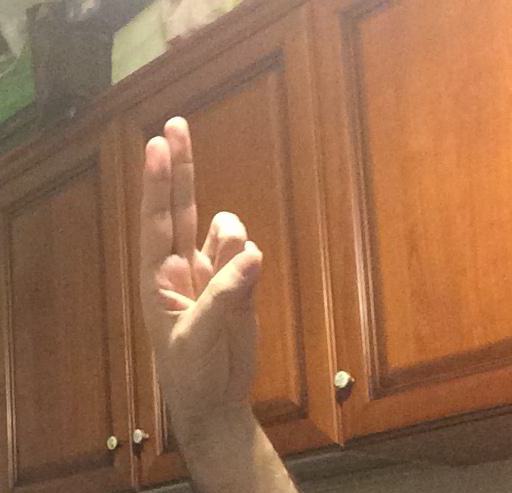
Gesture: two_up